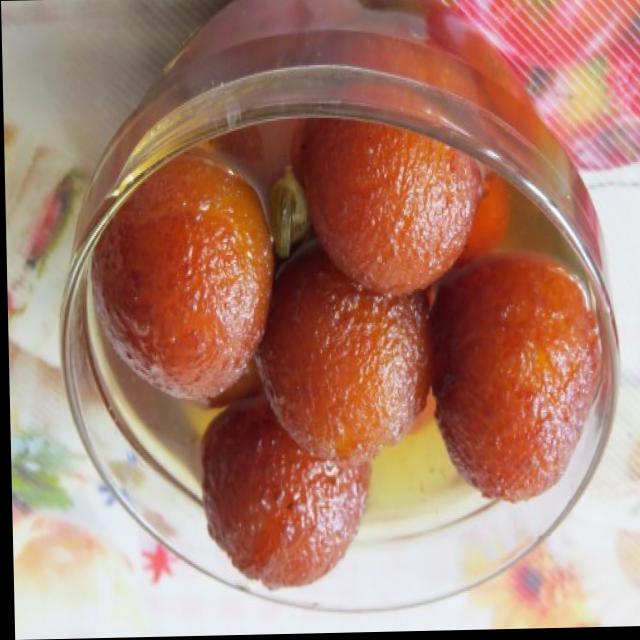
Dish: gulab_jamun